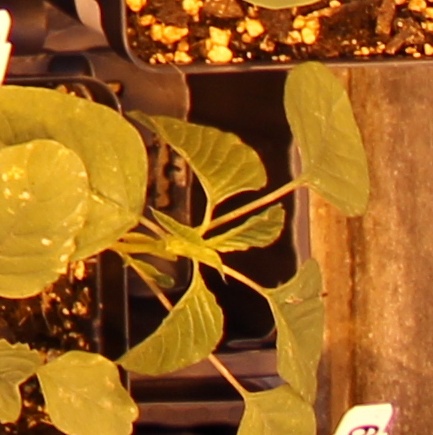
Label: Palmer Amaranth